El ocaso del socialismo mágico

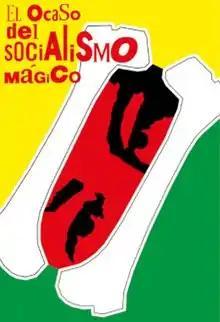
Film poster

El ocaso del socialismo mágico is a 2016 documentary film directed by Italian director Michele Calabresi. The film explores the effects of Venezuelan President Hugo Chávez's populism and his victory in the 1998 presidential elections, as well as his mistakes.